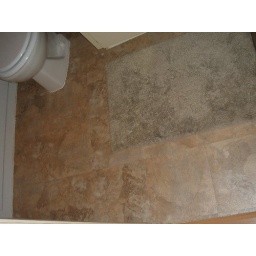
I put in a new floor in the bathroom on Sunday. Only took a year to put in a new baseboard.